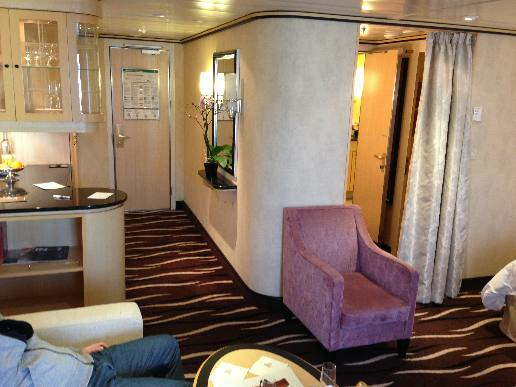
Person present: No